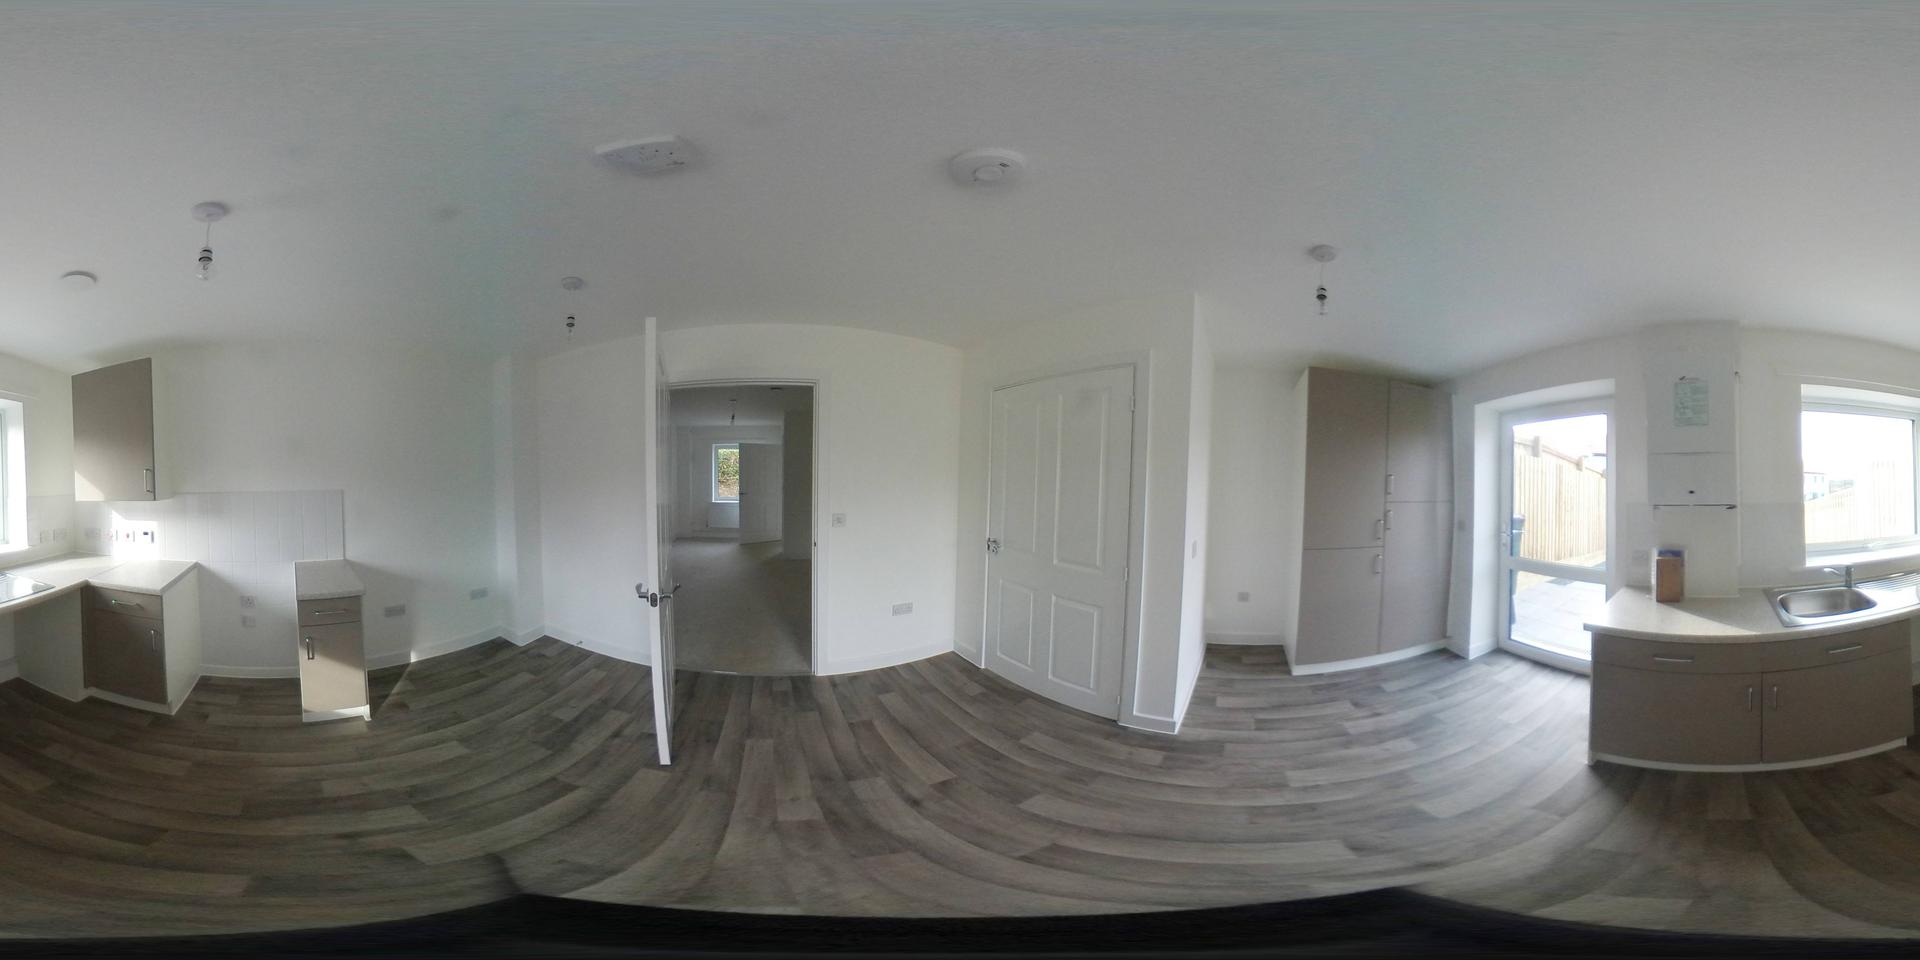
Referred object: the stainless steel sink by the window

Referred object: turn slightly left to face the open doorway

Referred object: the sink cabinet opposite the open door